Answer in natural language. Considering the relative positions, is Doorway (marked A) to the left or right of brown colour rectangular table (marked C)? Choose between the following options: right or left
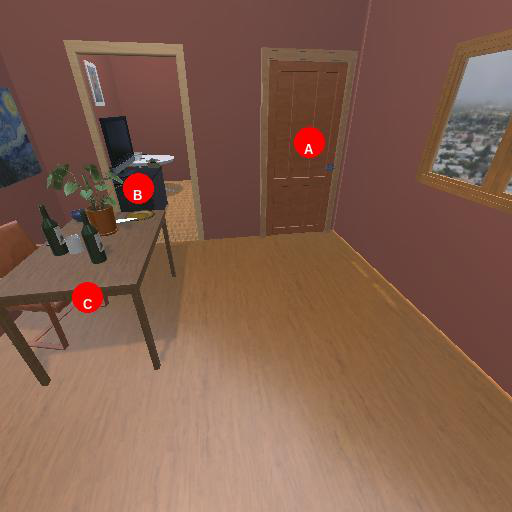
<answer>right</answer>